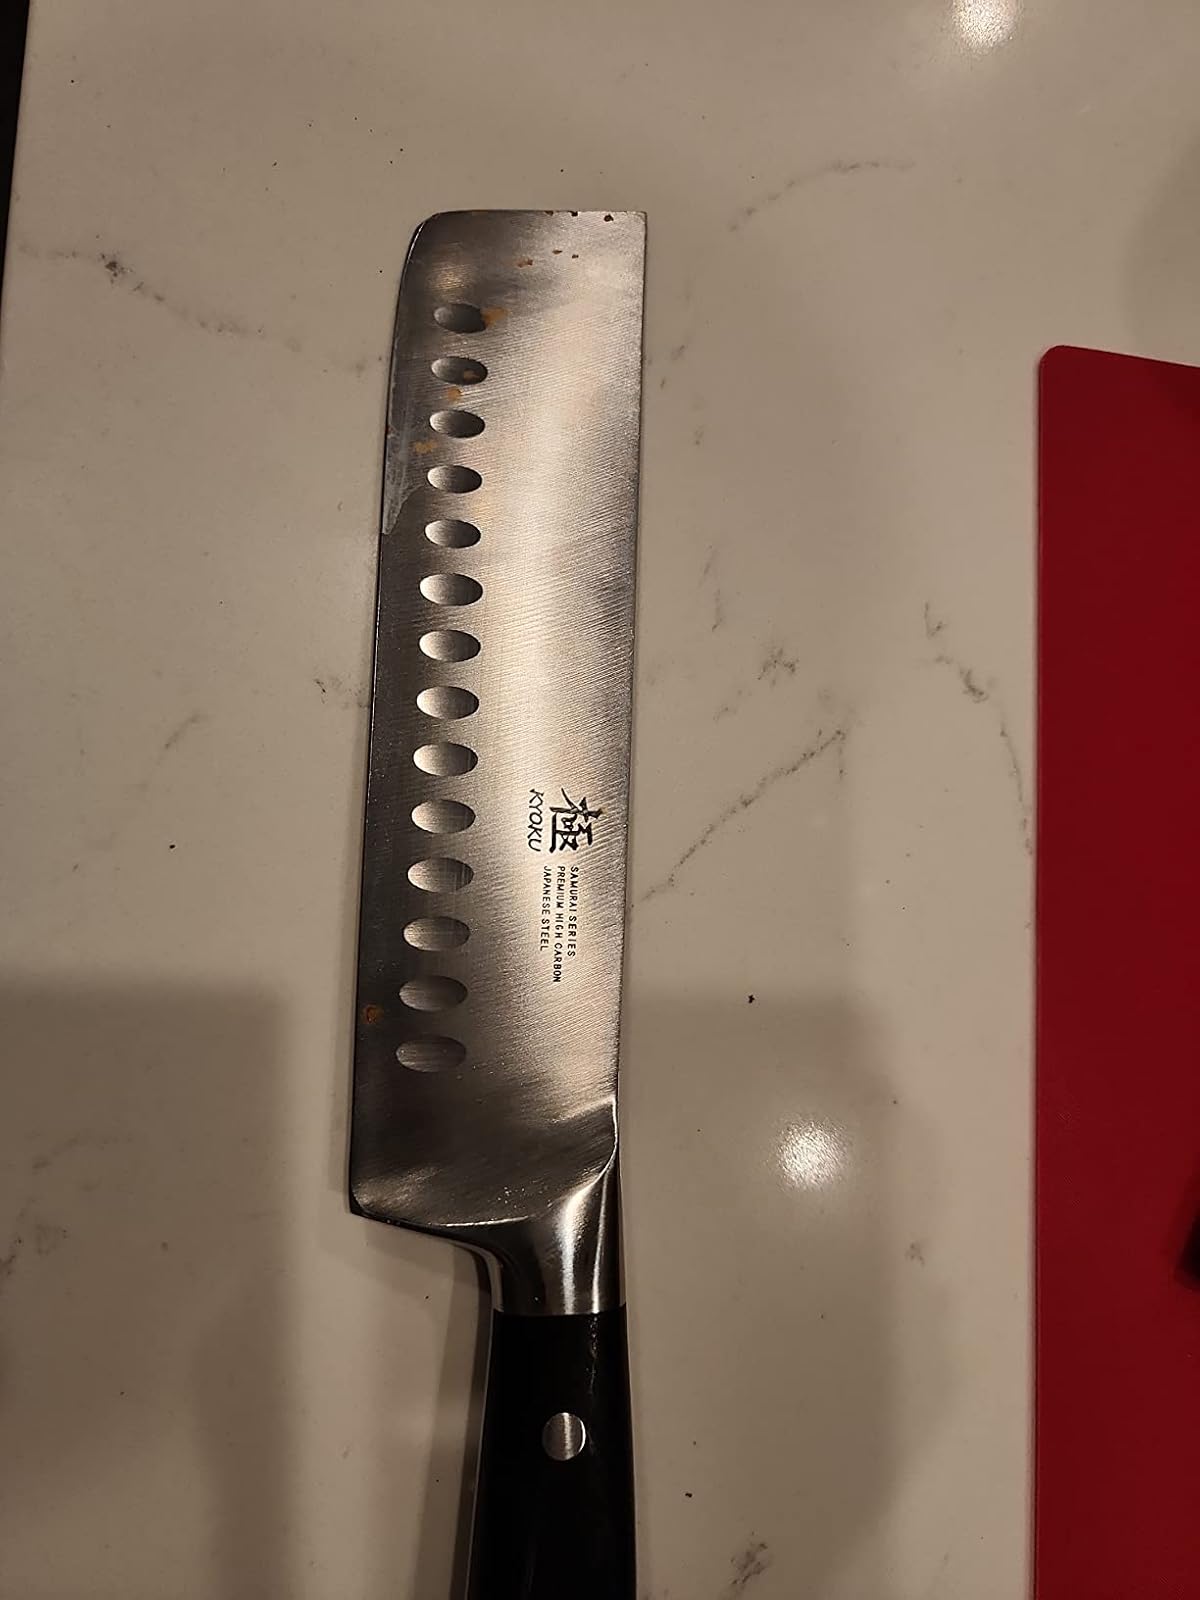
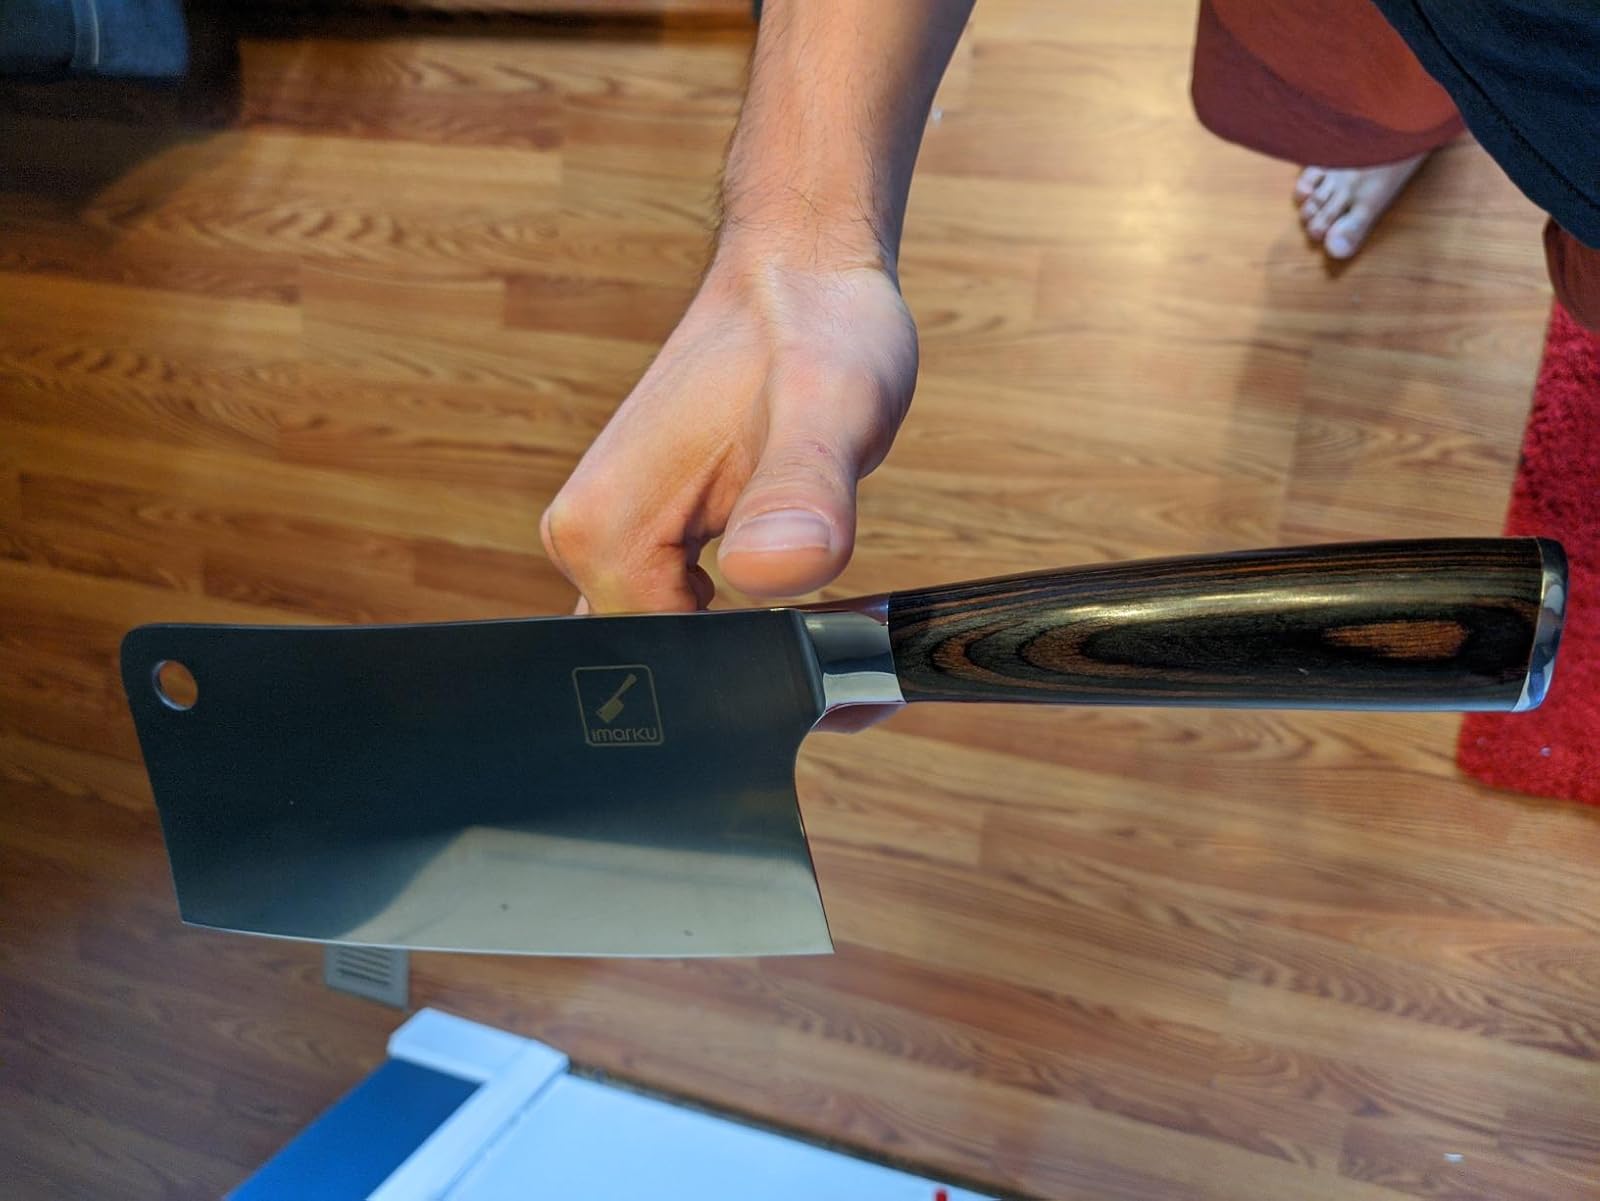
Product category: items_knife
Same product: no